Shvo catalyst

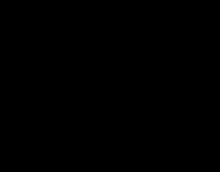
Structure of proposed intermediate in transfer hydrogenation of a ketone by Shvo's catalyst.

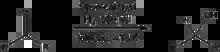
Example of hydrogenation of a carbonyl using Shvo's catalyst.

In the presence of a suitable hydrogen donor or hydrogen gas, Shvo's catalyst effects the hydrogenation of several polar functional groups, e.g. aldehydes, ketones, imines, and iminium ions. Many alkenes and ketones undergo hydrogenation, although conditions are forcing: 145 °C (500 psi). One obstacle to the use of Shvo's catalyst in the hydrogenation of alkynes is its propensity to bind the alkyne quite tightly, forming a stable complex that gradually poisons the catalyst. Intramolecular reactions proceed as well, illustrated by the conversion of allylic alcohols to ketones. Shvo's catalyst also catalyzes dehydrogenations.